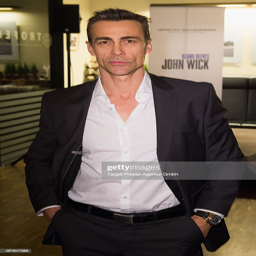
martial artist attends a special preview of the film .